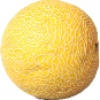
Label: Cantaloupe 1